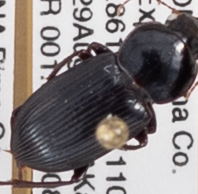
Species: Discoderus robustus
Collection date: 2018-08-29
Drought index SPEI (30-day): -0.25
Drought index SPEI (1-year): -1.69
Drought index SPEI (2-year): -1.45